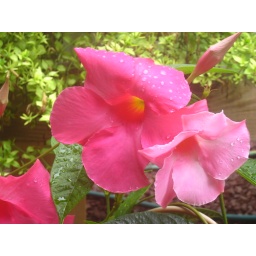
This flower is in a pot inside the house for the winter.